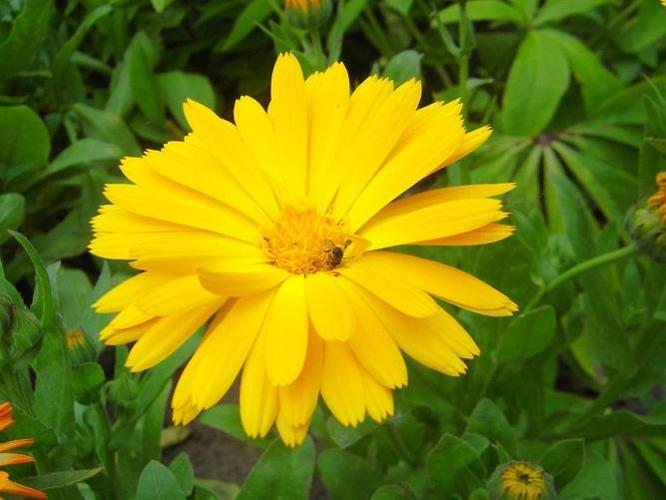
Label: english marigold